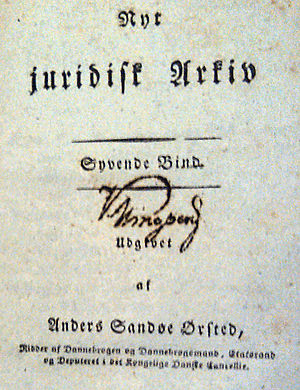
Christian Klingberg
Christian Klingbergs personlige signatur på titelbladet til et bind af A.S. Ørsteds Nyt Juridisk Arkiv (7. Bind, 1814).
Christian Klingbergs personlige signatur på titelbladet til et bind af A.S. Ørsteds Nyt Juridisk Arkiv (7. Bind, 1814).
Christian Klingberg var en dansk højesteretsadvokat.